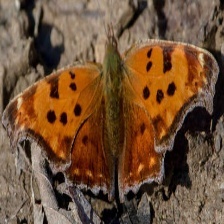
Species: EASTERN COMA
Butterfly family (ImageNet category): admiral